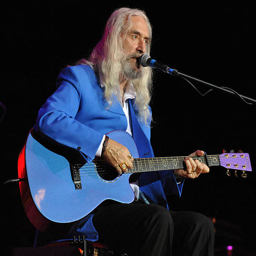
country artist performs on stage .